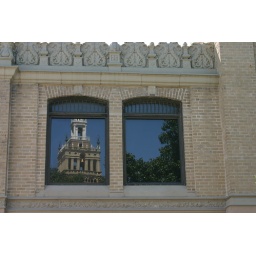
Reflection of another building from a window in Restoration Hardware window.